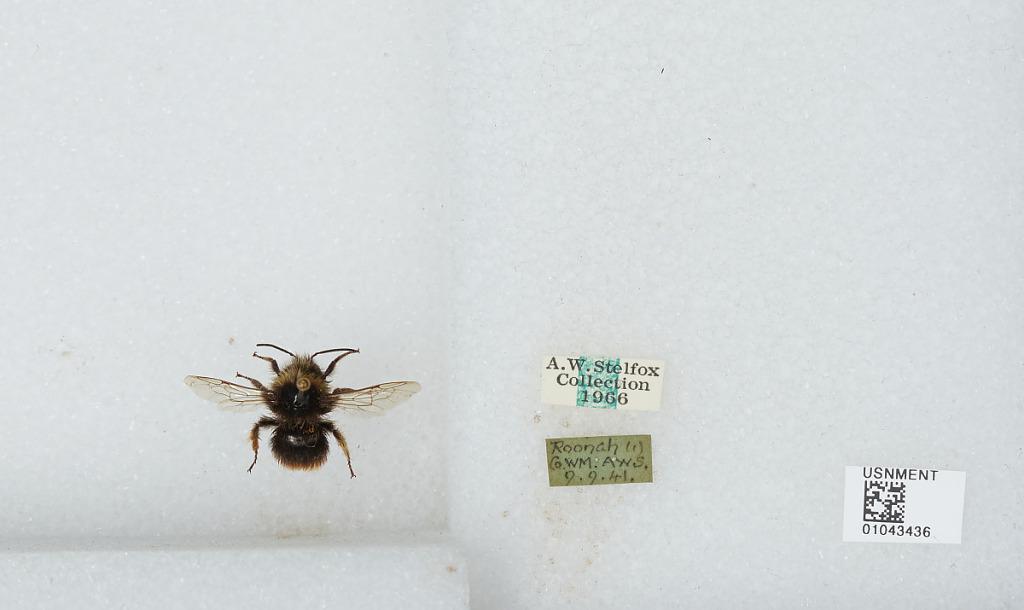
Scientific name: Bombus sp.
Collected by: A. Stelfox
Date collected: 1941-9-9
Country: Ireland
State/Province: Mayo
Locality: Roonah
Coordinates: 53.7611, -9.8986